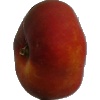
Label: Nectarine Flat 1